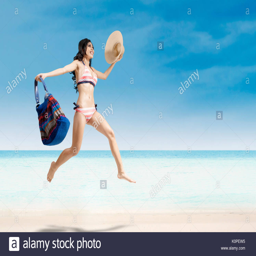
image of pretty female carrying a hat and handbag while enjoying a summer holiday on the beach